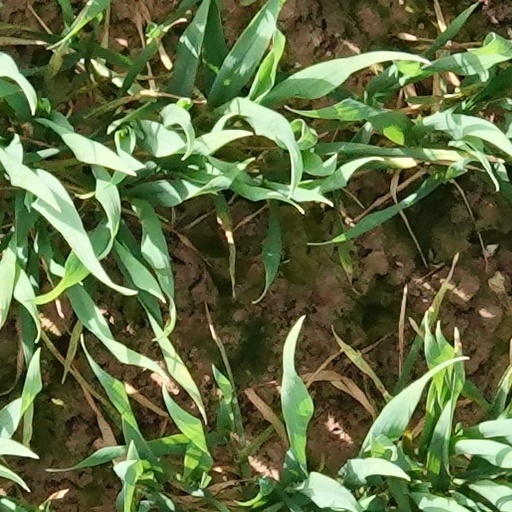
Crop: wheat